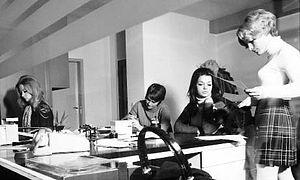
Des consultantes au travail en agence
Randstad est un groupe d'entreprises néerlandaises dans le domaine de l’intérim et des services en ressources humaines. Fondé en 1960 aux Pays-Bas, par Frits Goldschmeding, Randstad opère dans une quarantaine de pays. Chaque jour, plus de 500 000 intérimaires travaillent dans des entreprises par l’intermédiaire de Randstad. Dans le monde, Randstad dispose de plus de 4 500 agences.